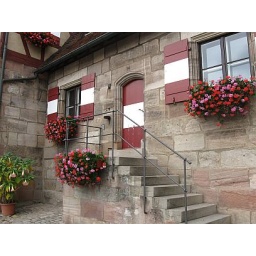
Inner part protected by the castle wall